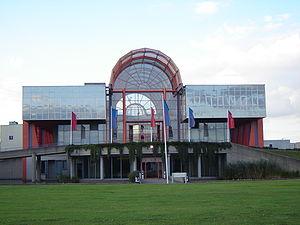
Le Flanders Expo construit en 1986, situé à Gand, est la plus grande salle d'exposition de Flandres et la deuxième de Belgique.
La Coupe Davis 2015 correspond à la 104ᵉ édition de ce tournoi de tennis professionnel masculin par nations. Elle est remportée par la Grande-Bretagne, le pays qui a inventé le tennis, 79 ans 4 mois et 1 jour après son dernier titre. La Grande-Bretagne bat la Belgique à Gand par trois victoires à une. Cette compétition est marquée par la performance d'un homme : Andy Murray qui rapporte onze points à lui seul sur la campagne, huit simples et trois doubles. Il termine invaincu. Il est à noter que Kyle Edmund gagne la coupe Davis avec son équipe en jouant un seul match, en finale, qu'il perd face à David Goffin.
La Flanders Indoor est une compétition internationale en salle d'athlétisme se déroulant tous les ans au Flanders Expo de Gand, en Belgique. L'épreuve fait partie en 2013 des six étapes du World Indoor Meetings, circuit de meetings internationaux régi par l'IAAF. Le meeting est disputé pour la première fois en 1990.